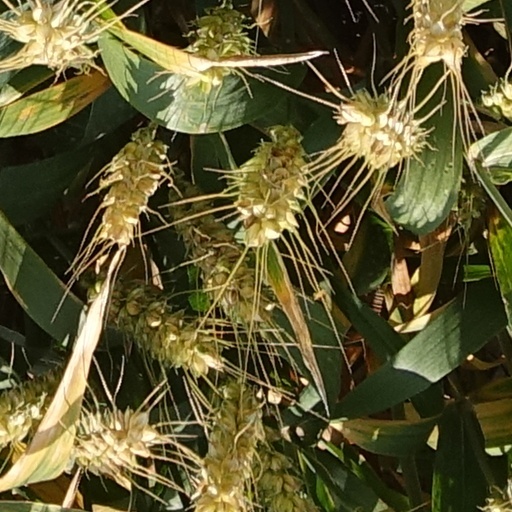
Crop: wheat